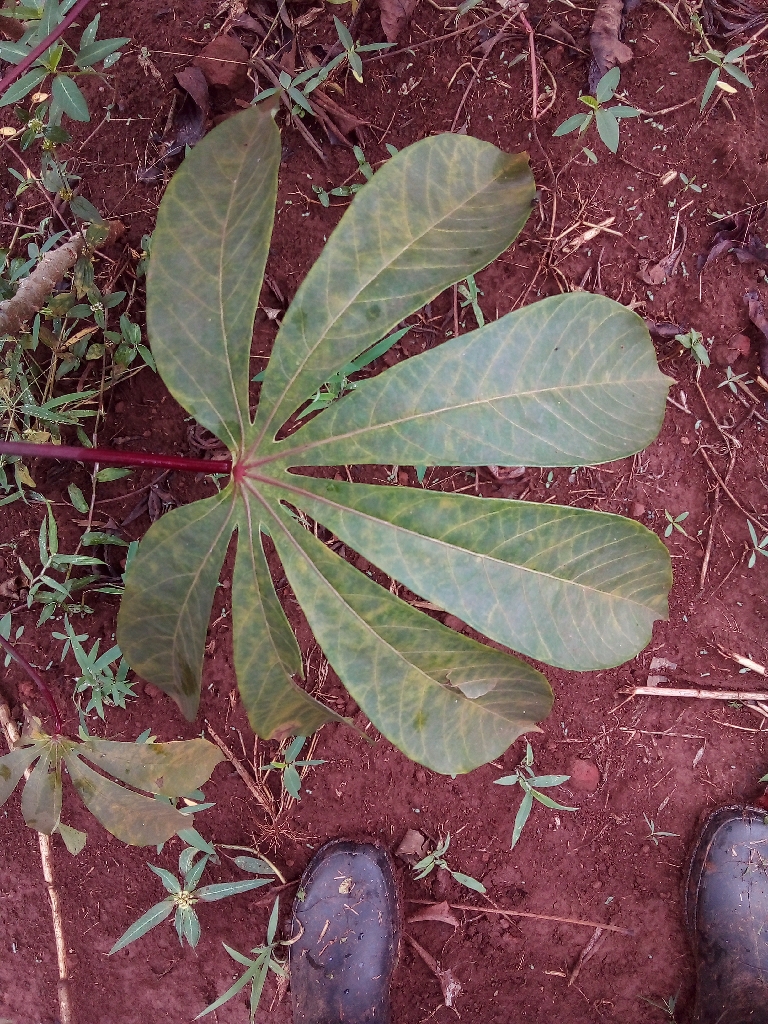
Label: cassava brown streak disease (cbsd)